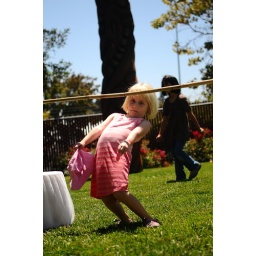
Girl in pink dress 3